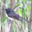
Label: bird